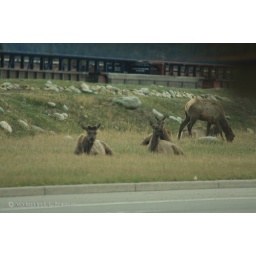
Elk (Cervus Canadensis) along the rodeside taken through the bus window in the town of Jasper, Alberta, Canada.